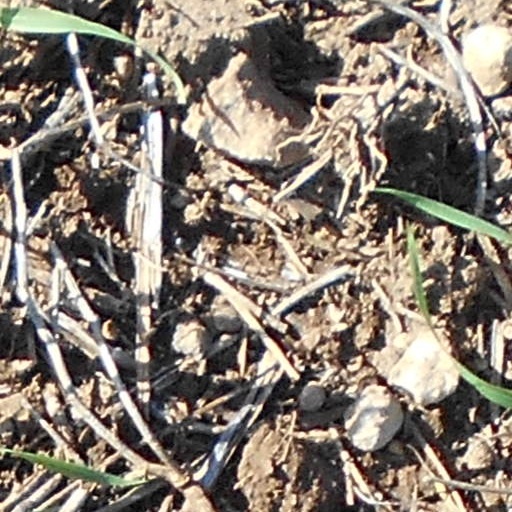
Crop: wheat